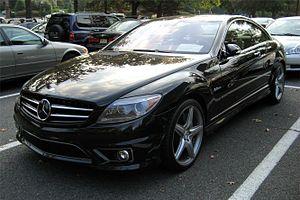
La Mercedes-Benz C216 est un coupé Grand Tourisme à moteur V8 et V12, produit de 2006 à 2014 et a été présentée au Mondial de l'Automobile de Paris de 2006. la version conduite à droite a été introduite au 28ᵉ
Mercedes-Benz est un constructeur allemand d'automobiles, de camions, d'autocars et d'autobus indépendant fondé en 1926 par trois autres constructeurs : Daimler-Motoren-Gesellschaft, Mercedes et Benz & Cⁱᵉ.
La Mercedes-Benz Classe S est une limousine de luxe produite par Mercedes-Benz qui est maintenant une division de Daimler. Le nom « Classe S » provient du mot allemand Sonderklasse qui signifie « classe spéciale » dont elle est l'abréviation.